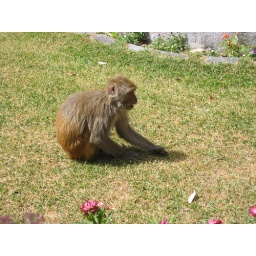
Monkey eating grass in HPTDC Palace Hotel Chail